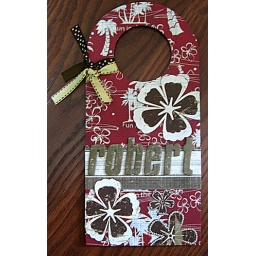
Products by Creative Imaginations, Fresh line and bare elements door hanger.